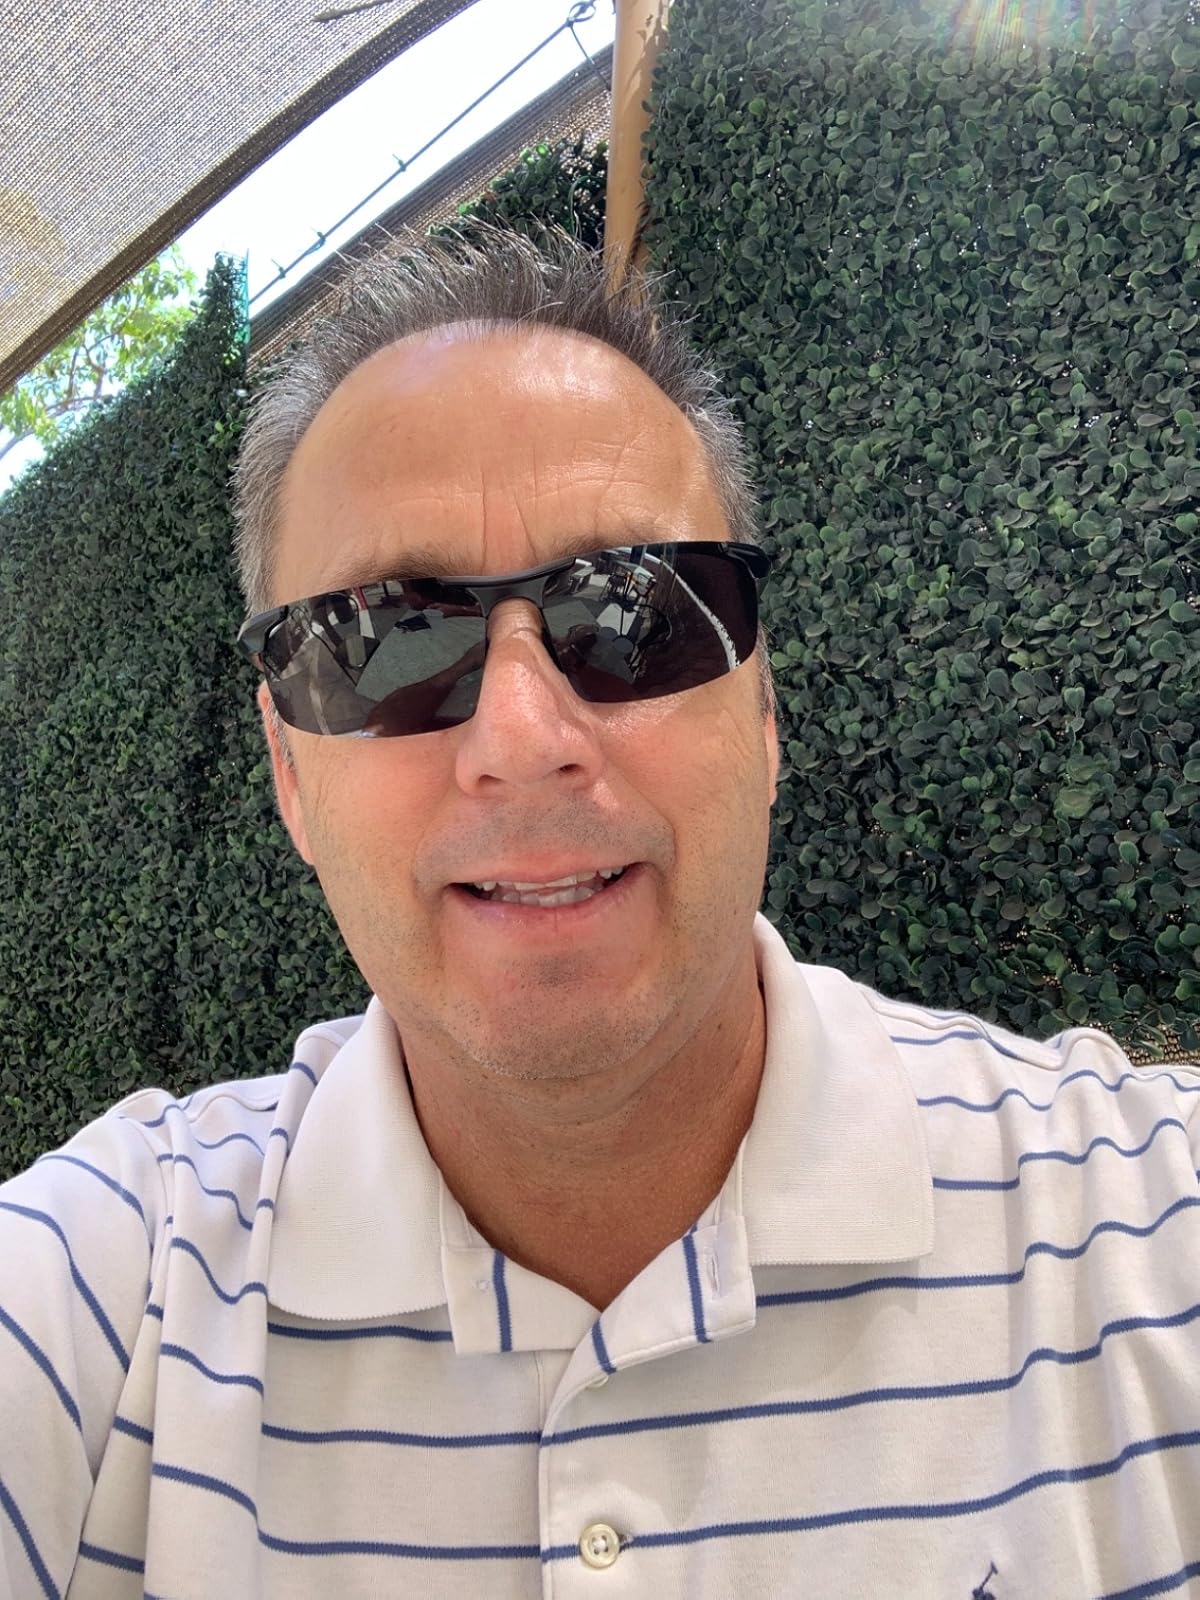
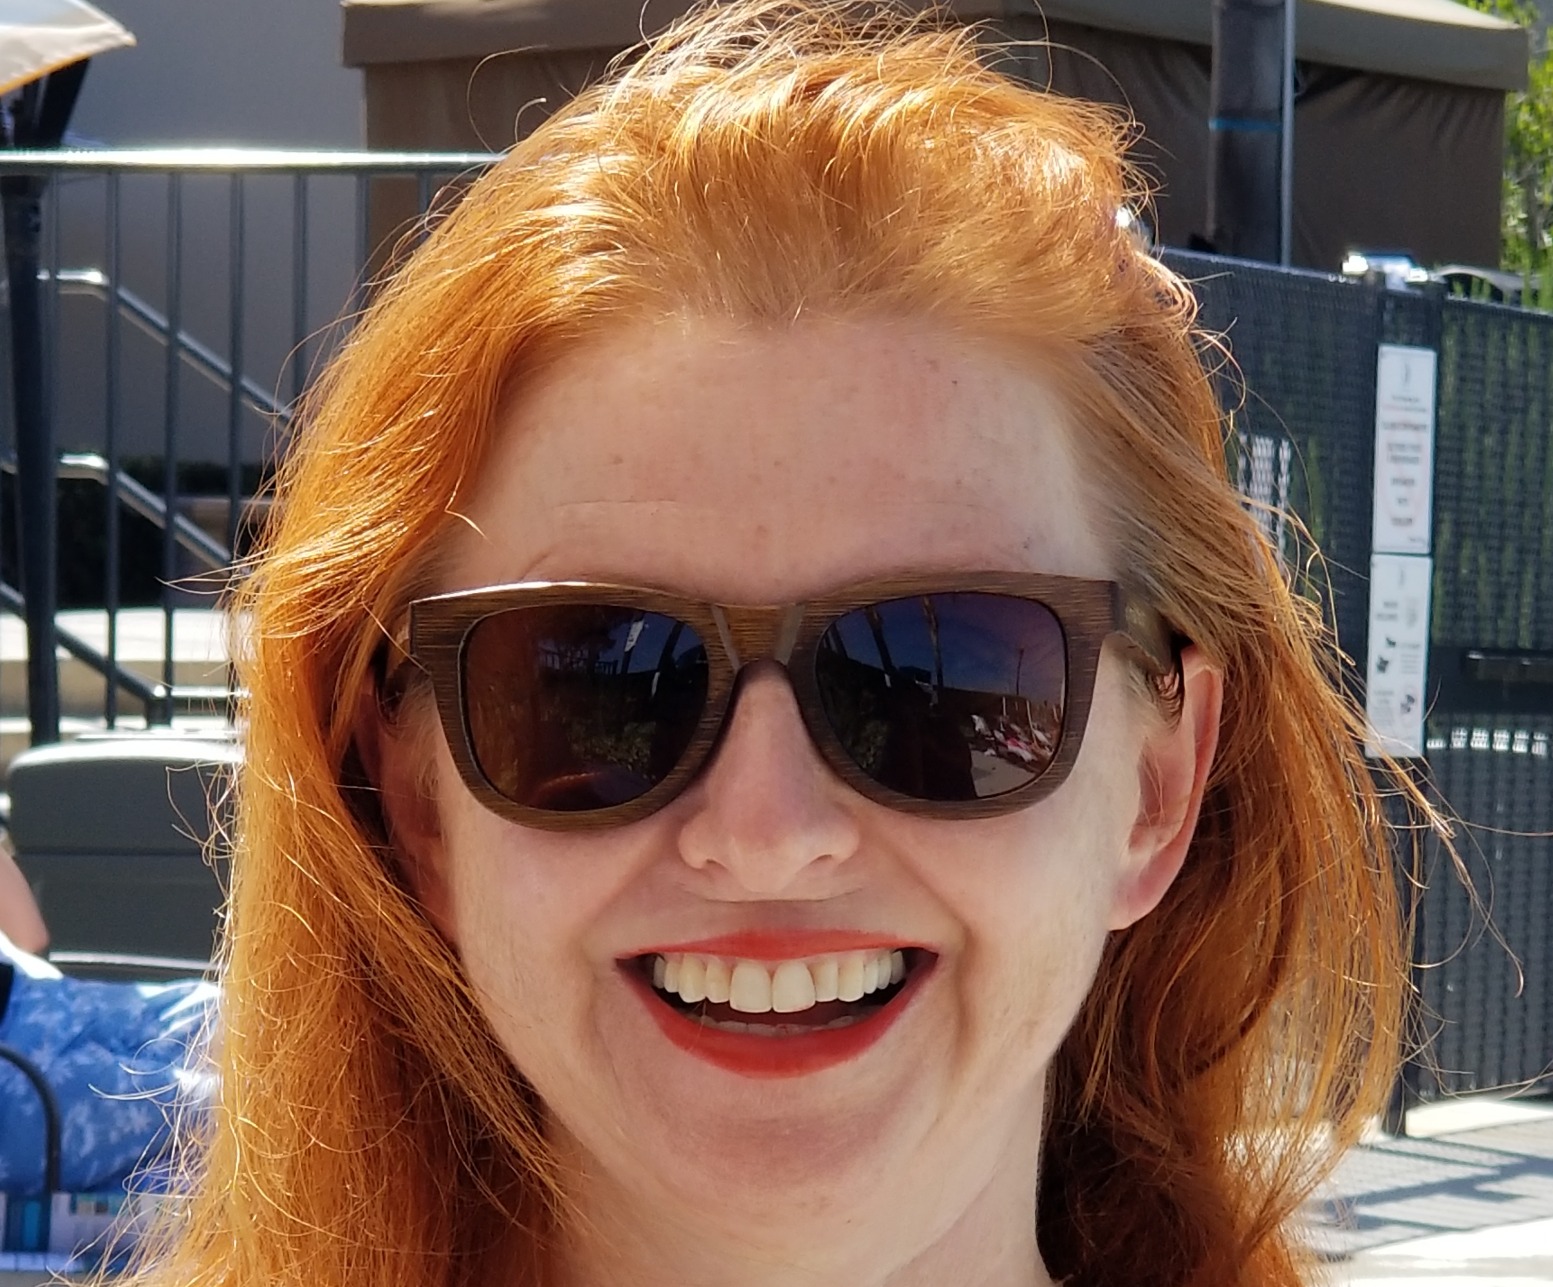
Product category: accessories_sunglasses
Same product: no